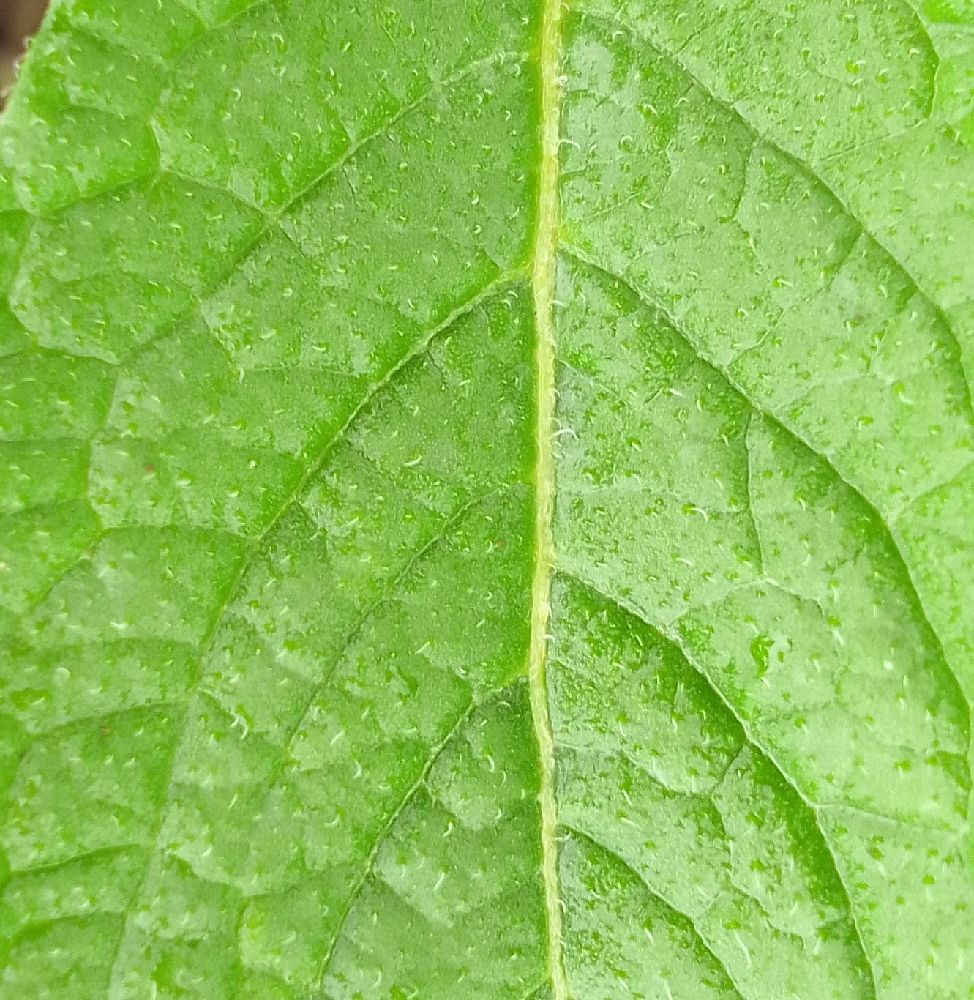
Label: Healthy